Wren Day

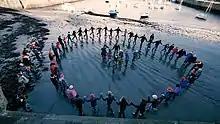
Hunt the Wren on the sand at Port St Mary, 2016

Historically, and up until the mid-20th century in many parts of rural Ireland, groups of men and boys hunted a wren (also pronounced "wran") on Saint Stephen's Day. They beat the bushes and hedges with sticks, and when a wren flew out they tried to down the bird by throwing sticks, stones and other objects at it. Whoever killed the wren was believed to have good luck for a year.